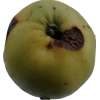
Label: Apple 13